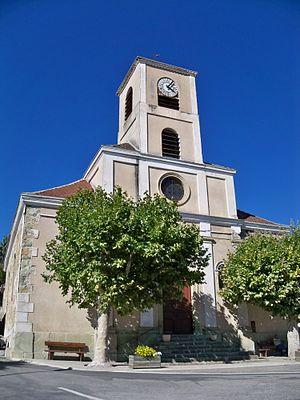
église de Rosans
Rosans est une commune française située dans le département des Hautes-Alpes en région Provence-Alpes-Côte d'Azur. La commune fait partie du parc naturel des Baronnies provençales créé en 2014.